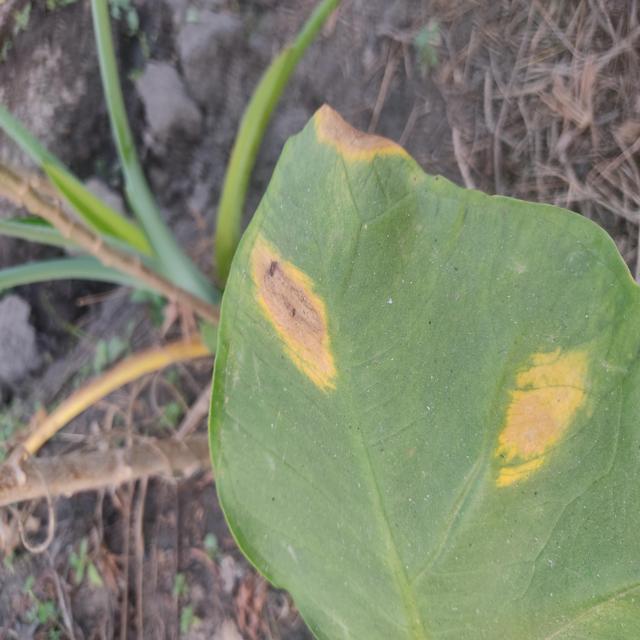
Label: Mid_Blight